Mainframe (G.I. Joe)

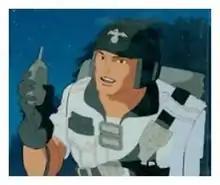
Mainframe as seen in the Sunbow/Marvel "" animated series.

Mainframe is a fictional character from the "" toyline, comic books and animated series. He is the G.I. Joe Team's communications expert and debuted in 1986.